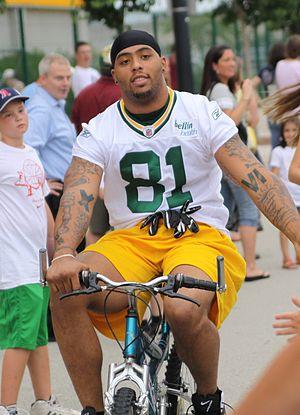
Andrew Quarless est un joueur américain de football américain. Il joue actuellement avec les Packers de Green Bay.